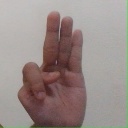
अक्षर: भ